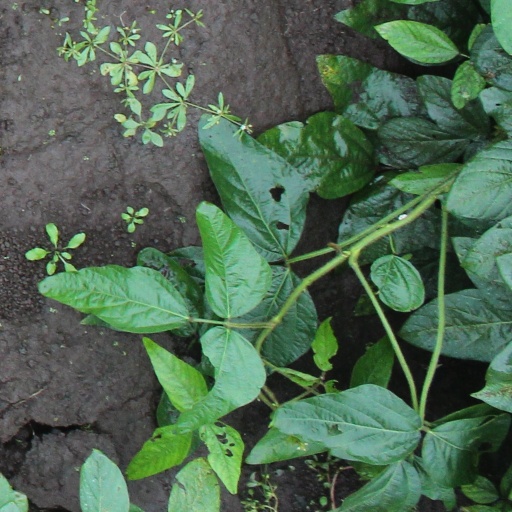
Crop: soybean